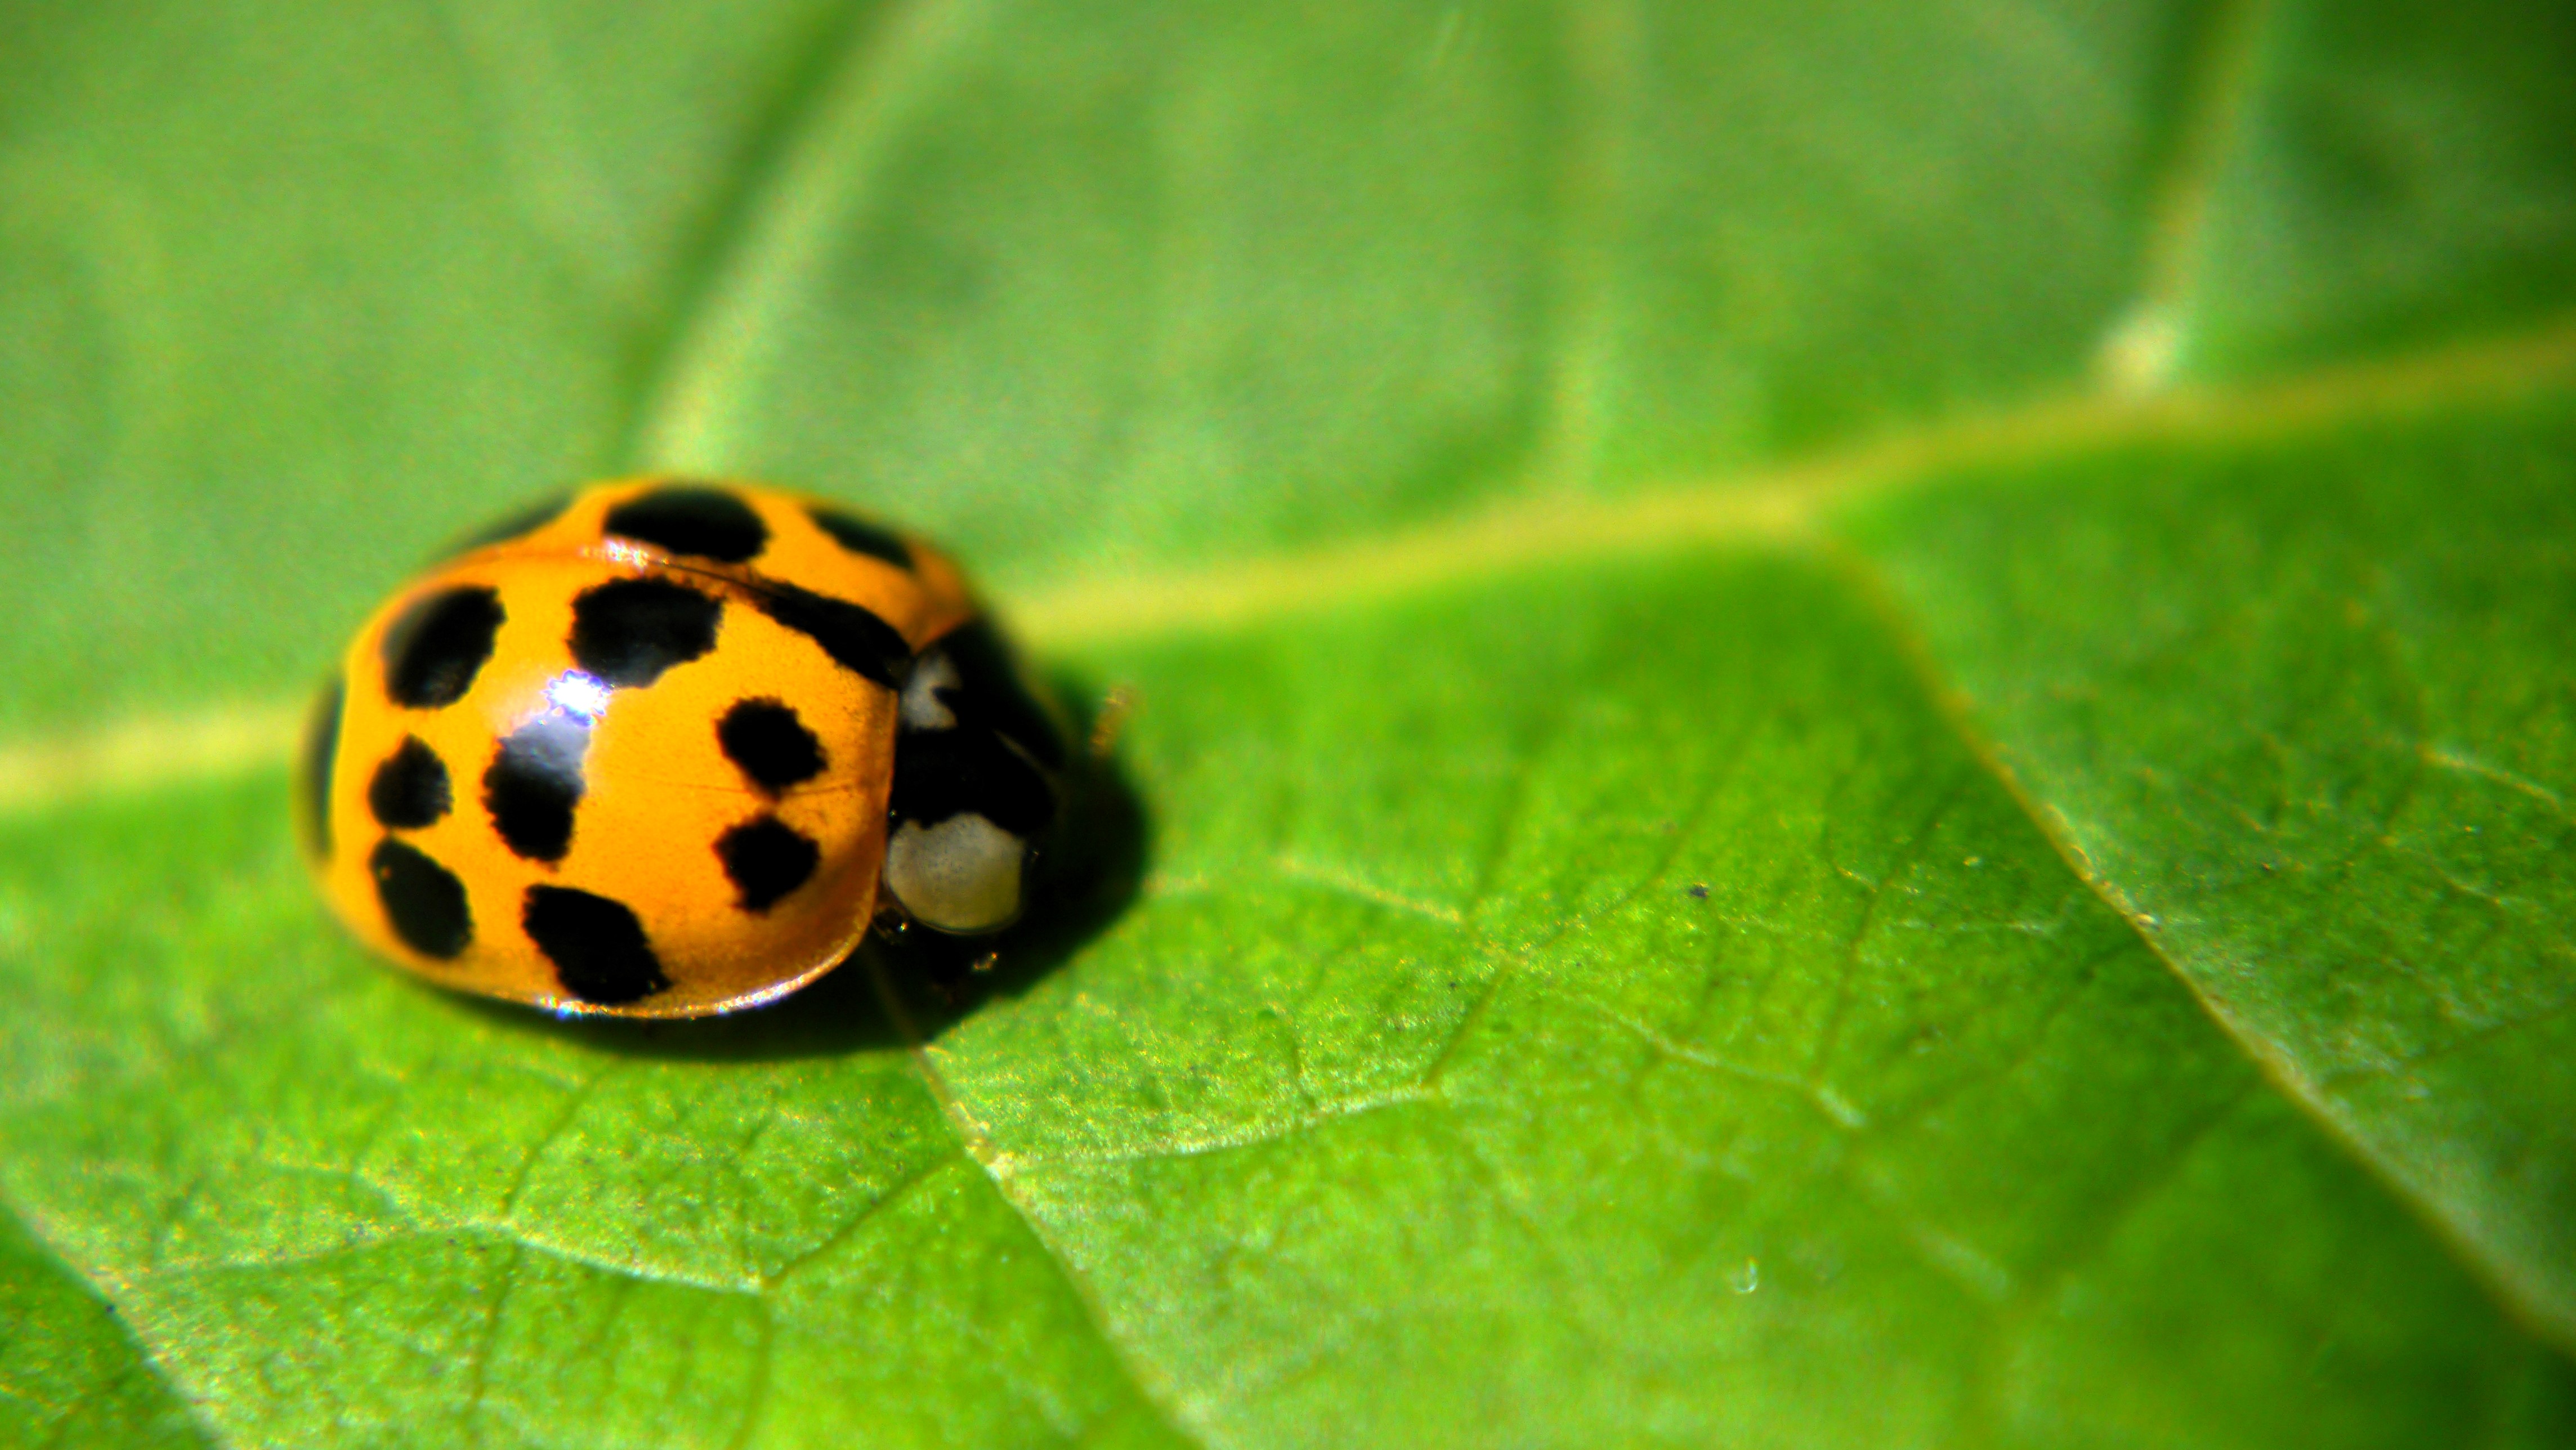
virginia, ladybug, green, orange, insect, arthropod, beetle, plant, terrestrial plant, grass, pest, close up, terrestrial animal, parasite, macro photography, invertebrate, leaf beetle, bug, red bugs, wildlife, aphids, plant stem, wood